FC Dinamo București

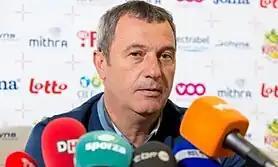
Mircea Rednic, the last coach that won the title with Dinamo

For the 2004–05 season Dinamo played a thrilling game vs. Manchester United in Bucharest, at the National Stadium, in the third qualification round of the UEFA Champions League, but lost 1–2. This game was significant because it showed a lot of progress from the last attempts to qualify for the group phase of the Champions League. The 2nd leg was lost at Old Trafford 3–0.